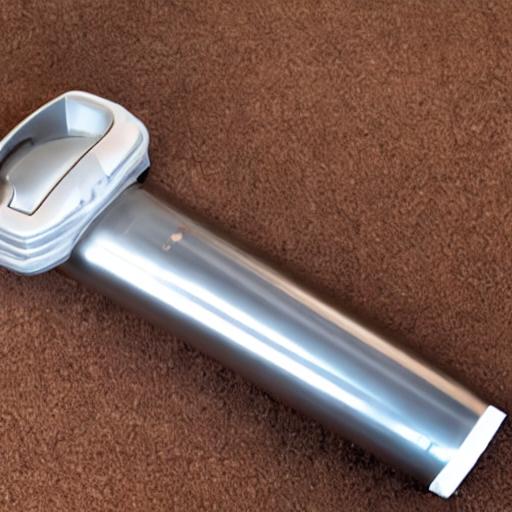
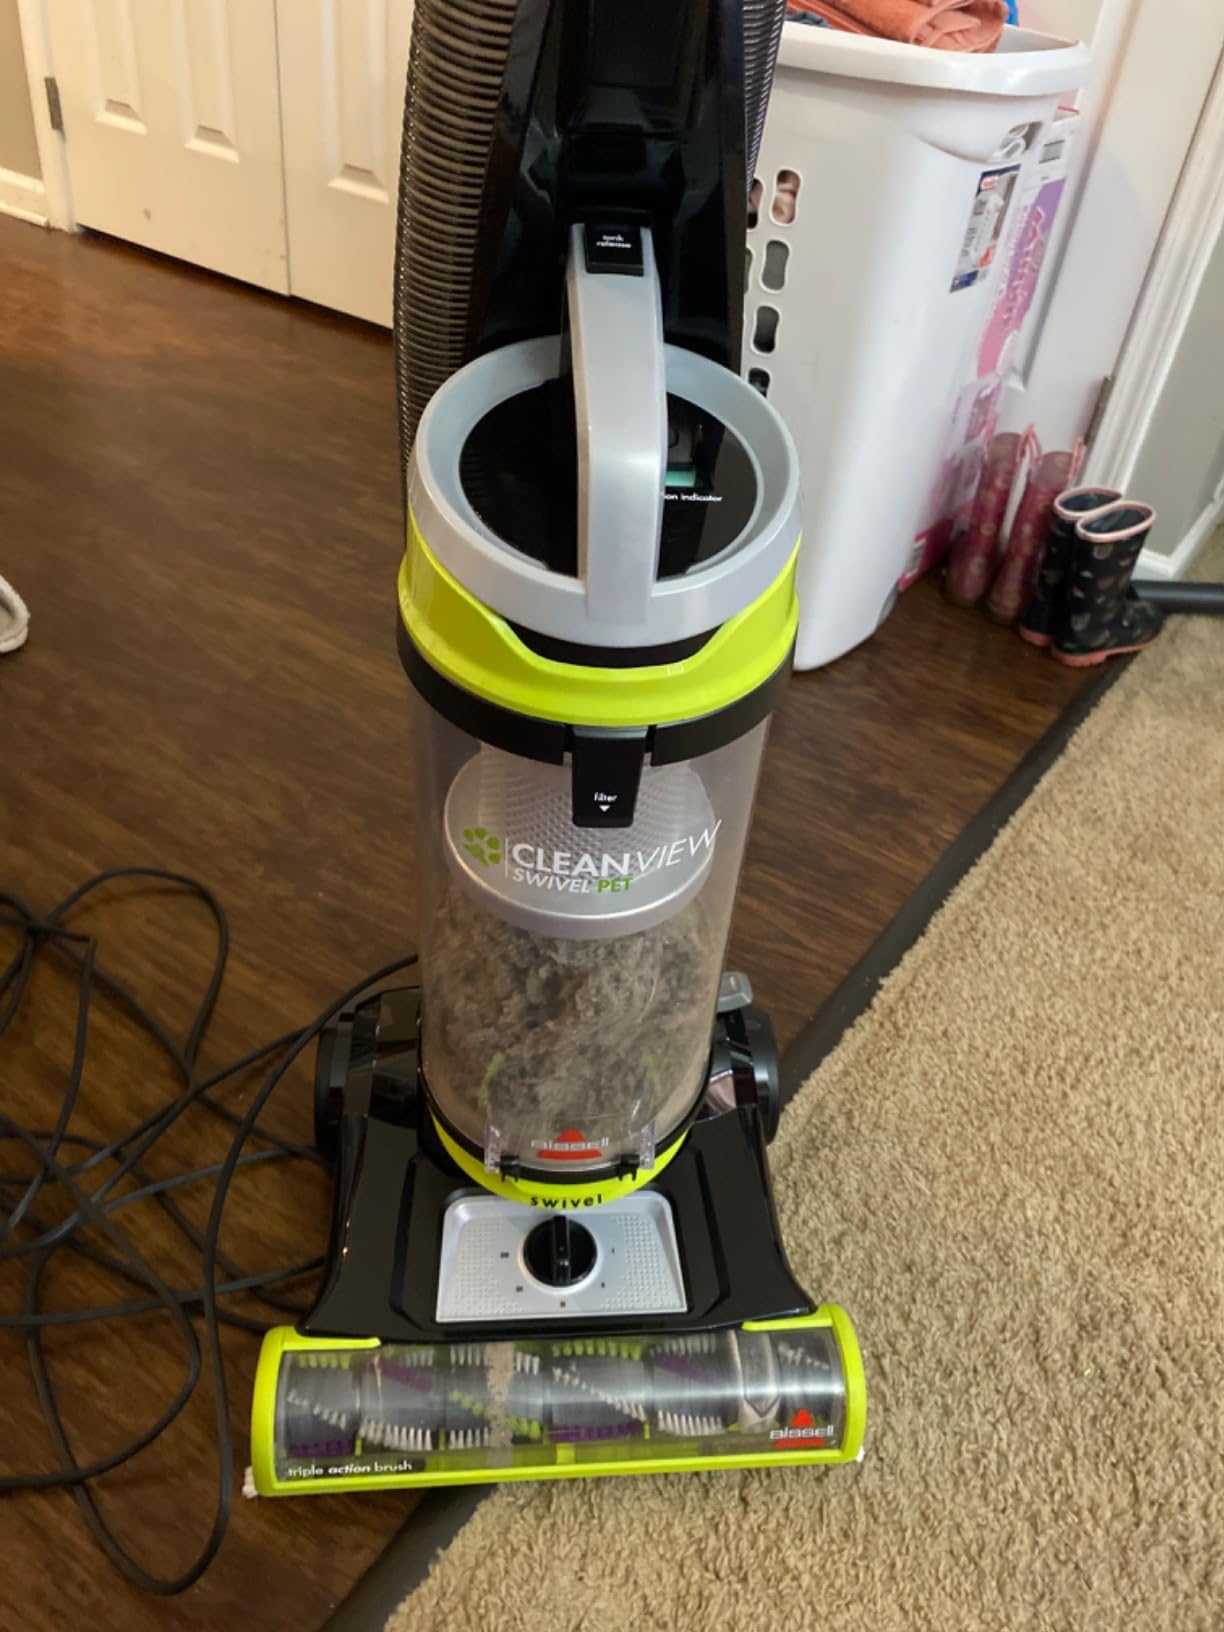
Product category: items_vacuum
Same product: no